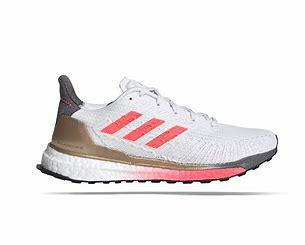
Brand: Adidas
Model: Solarboost 19